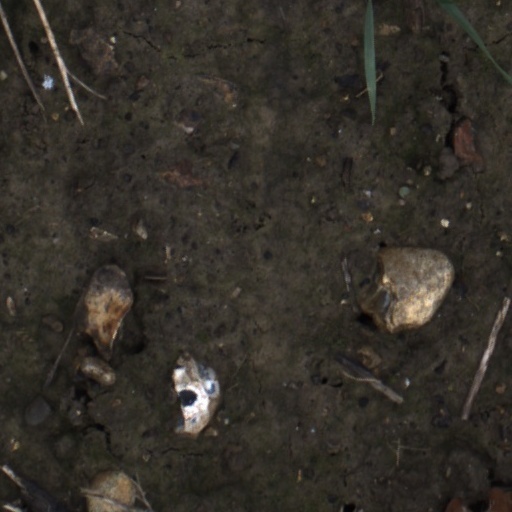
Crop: wheat